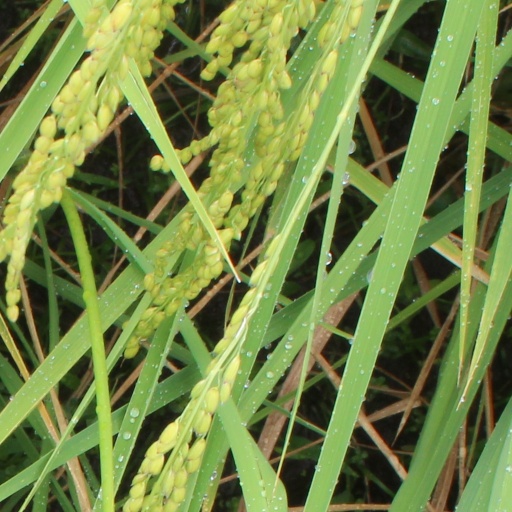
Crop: rice